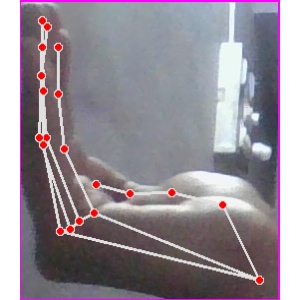
अक्षर: स